Jacobus Mancadan

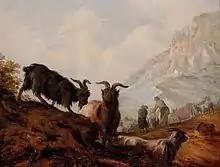
"Peasants and goats in a mountainous landscape". Oil on panel, 15.6 x 20.7 in. / 39.6 x 52.6 cm. Undated

Jacobus Sibrandi Mancadan (c. 1602 in Minnertsga – 4 October 1680 in Tjerkgaast) was a Dutch Golden Age painter mostly known for his pastoral landscapes.